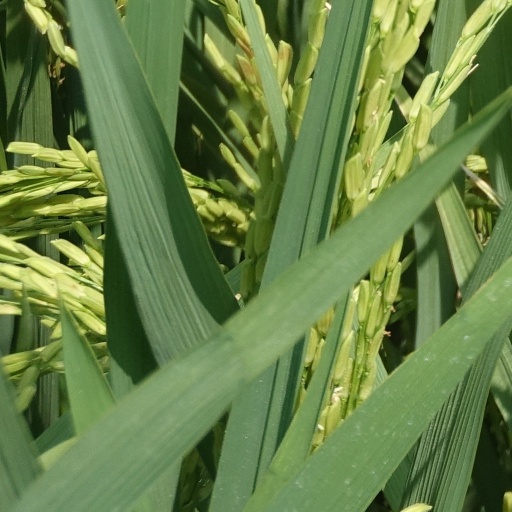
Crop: rice